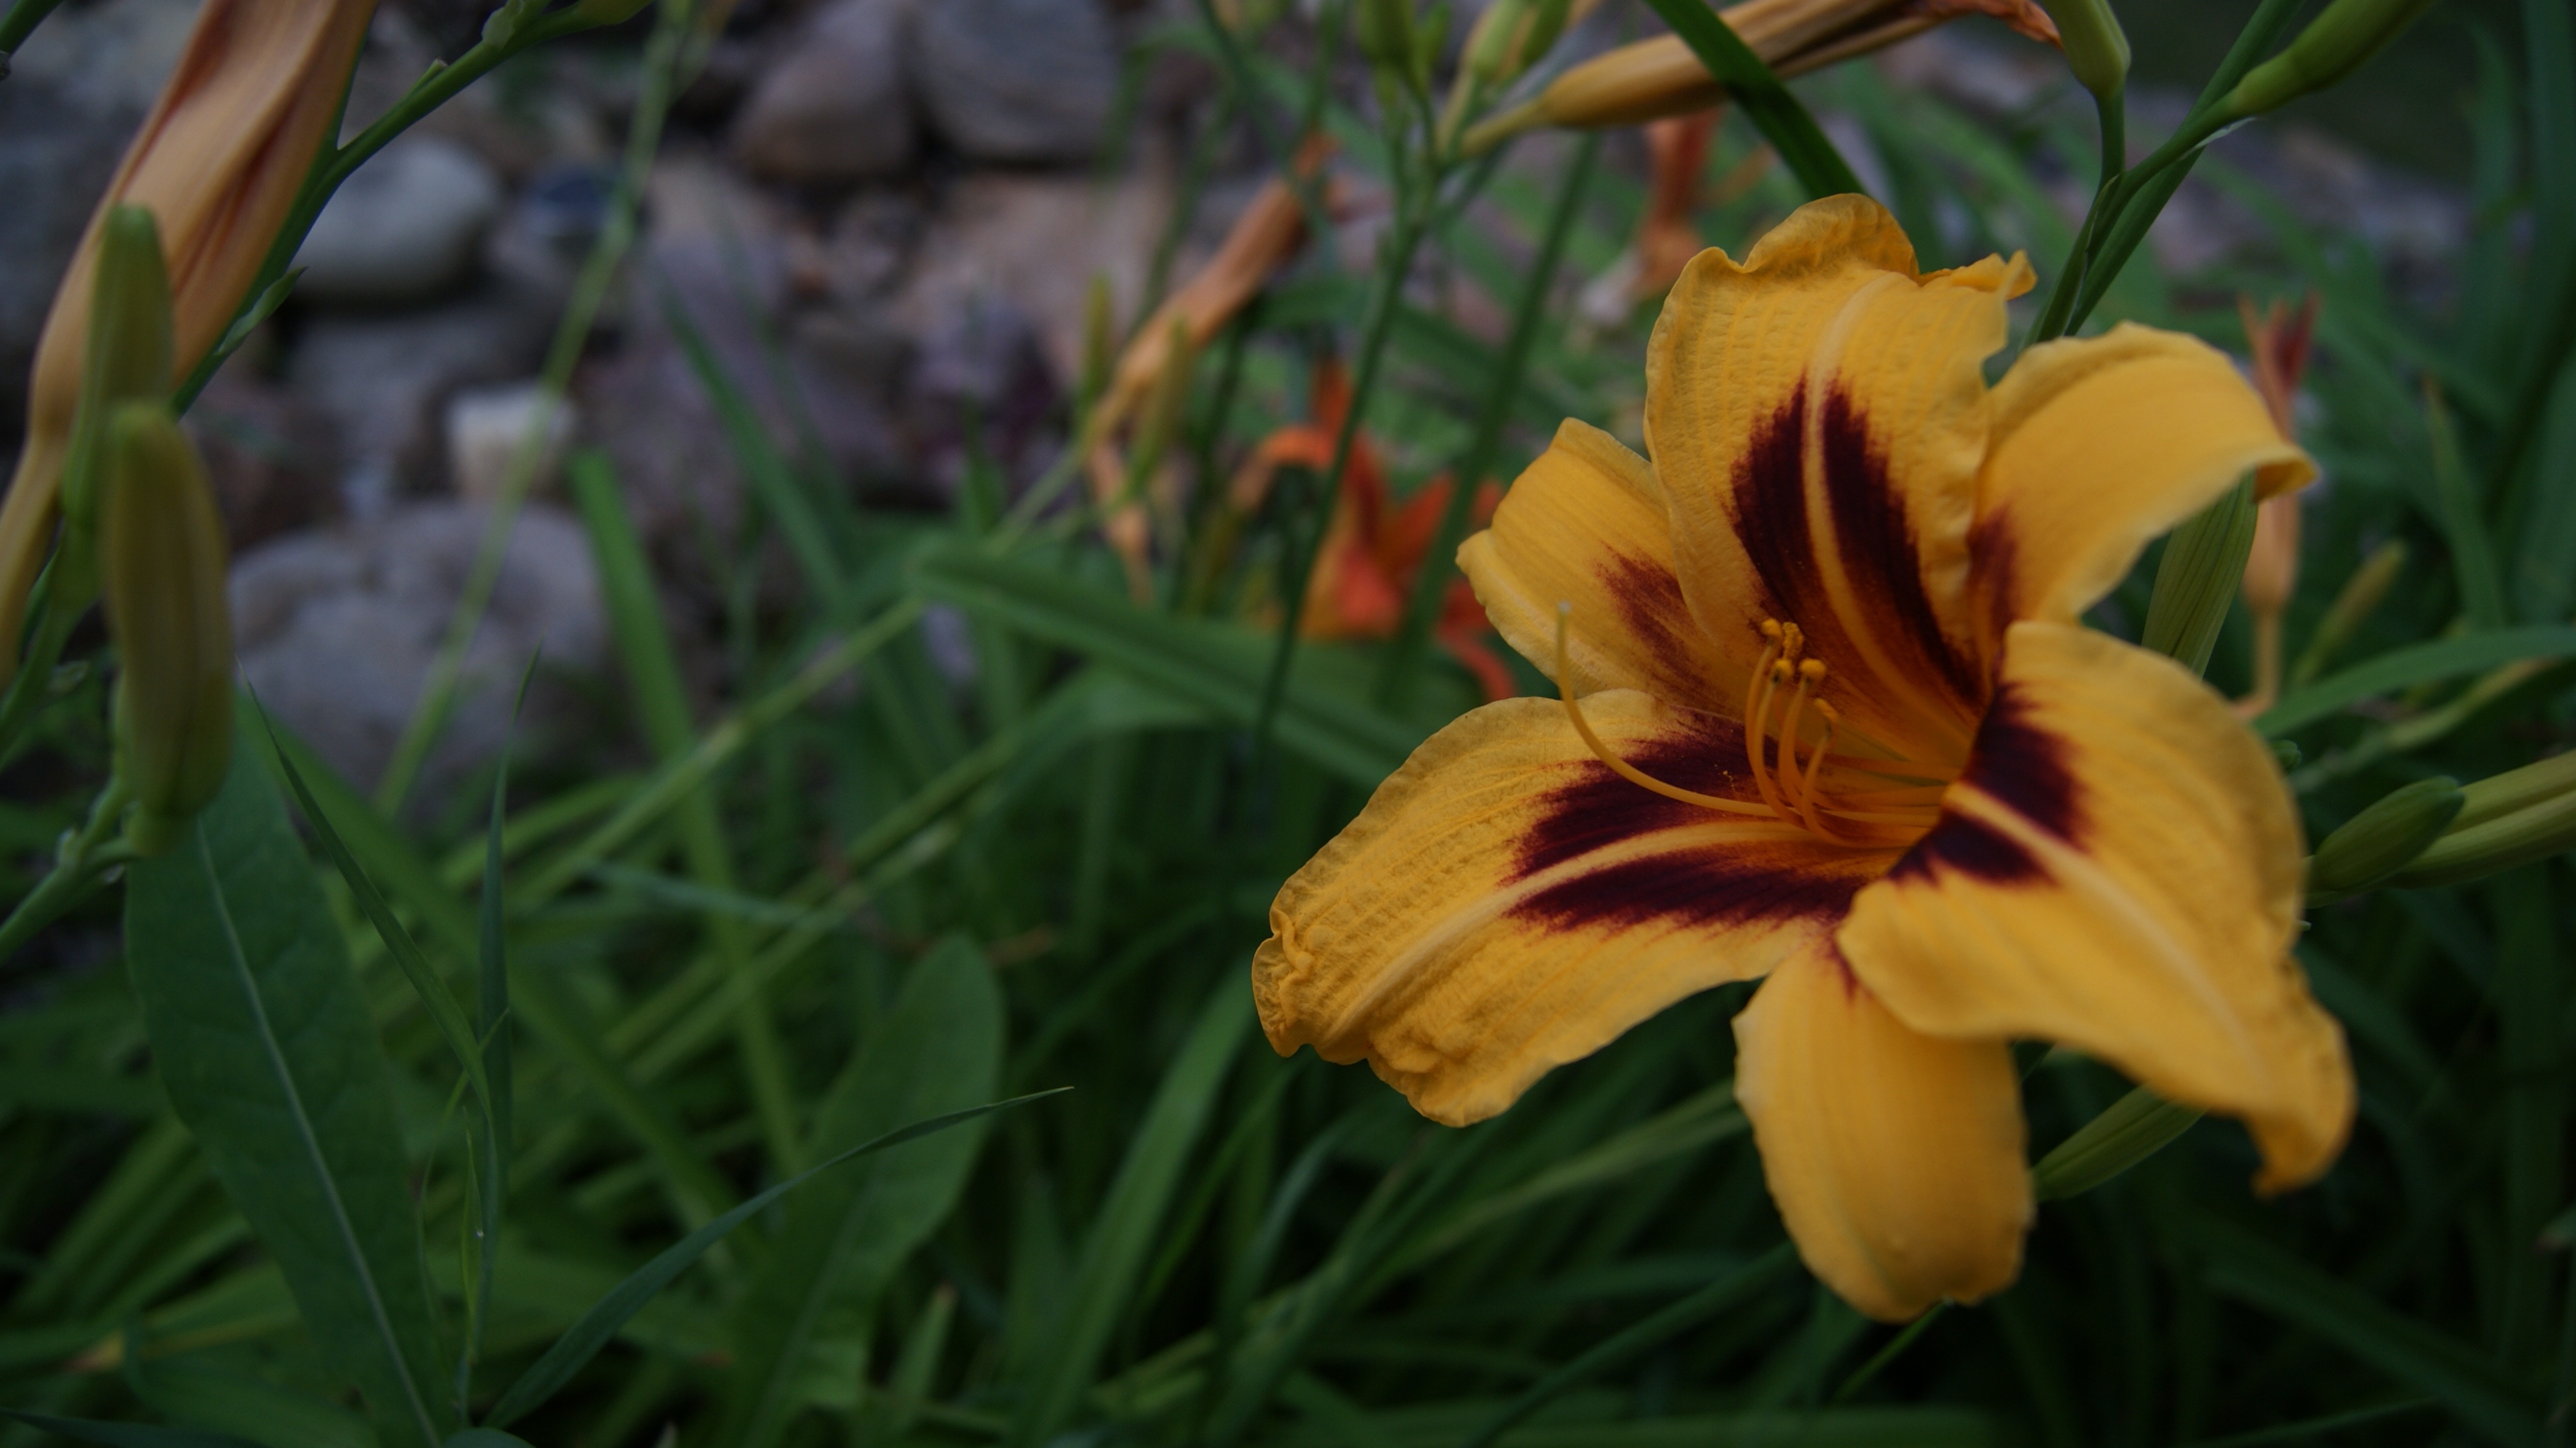
plant, flower, botany, yellow, flora, lily, daylily, flowering plant, land plant